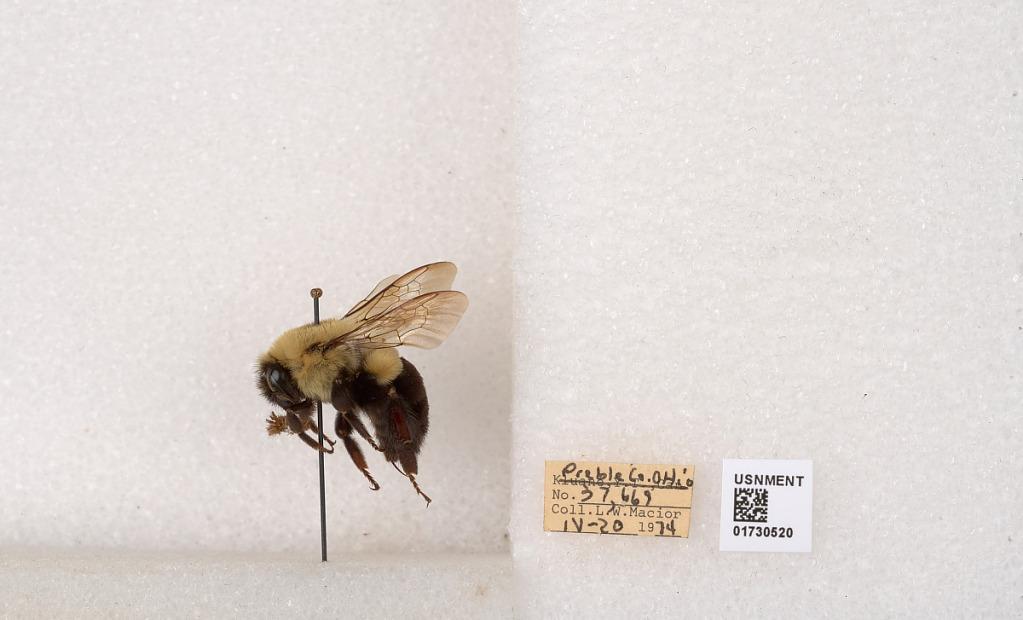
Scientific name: Bombus impatiens Cresson
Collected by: L. Macior
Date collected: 1974-4-20
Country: United States
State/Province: Ohio
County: Preble
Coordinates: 39.7416, -84.648